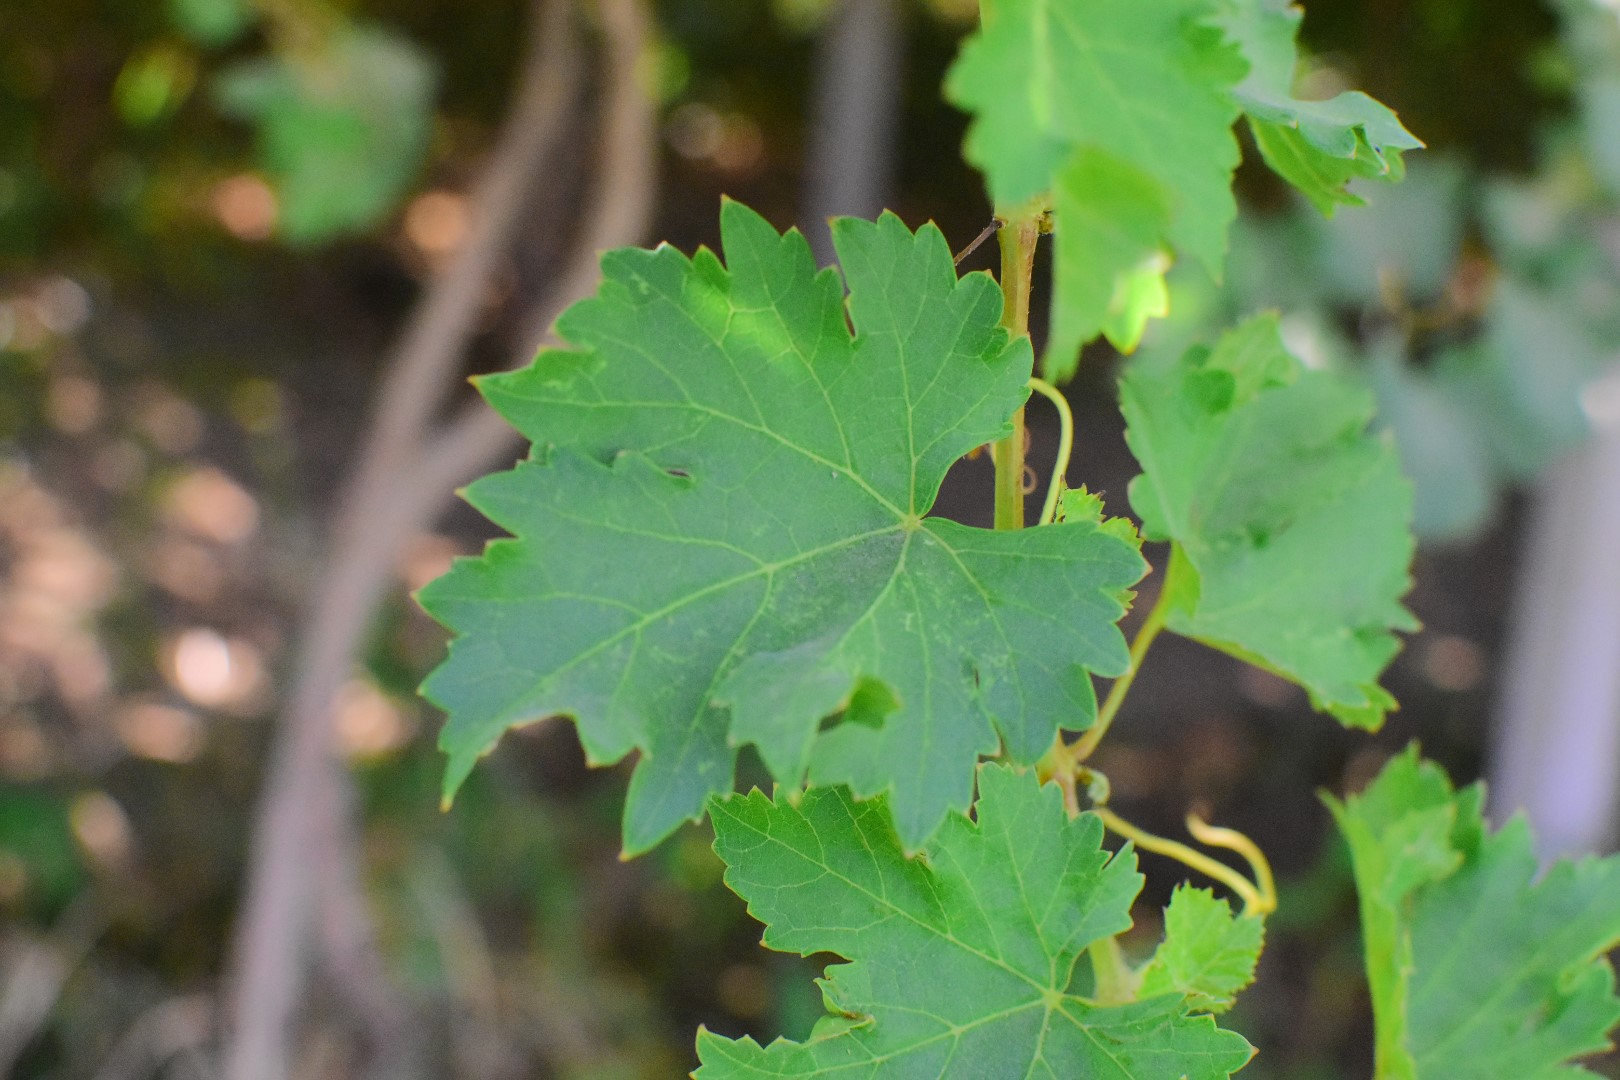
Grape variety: Deas Al-Annz